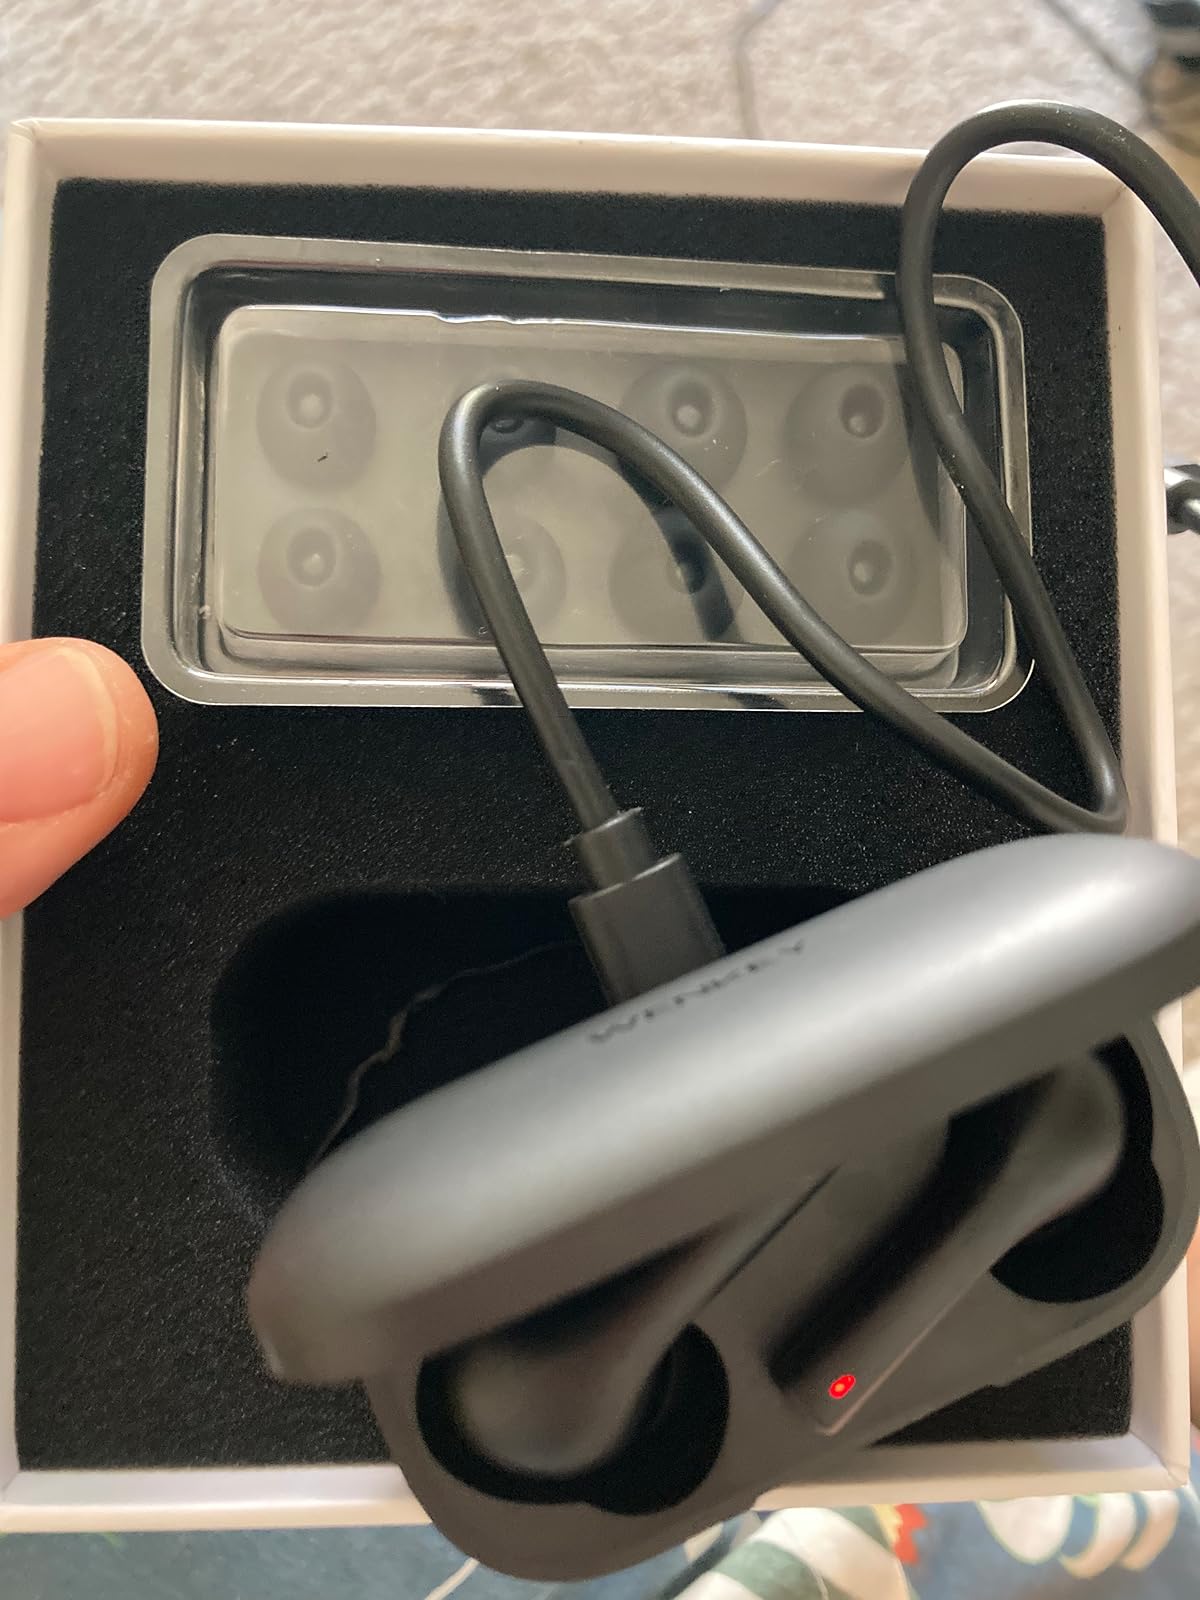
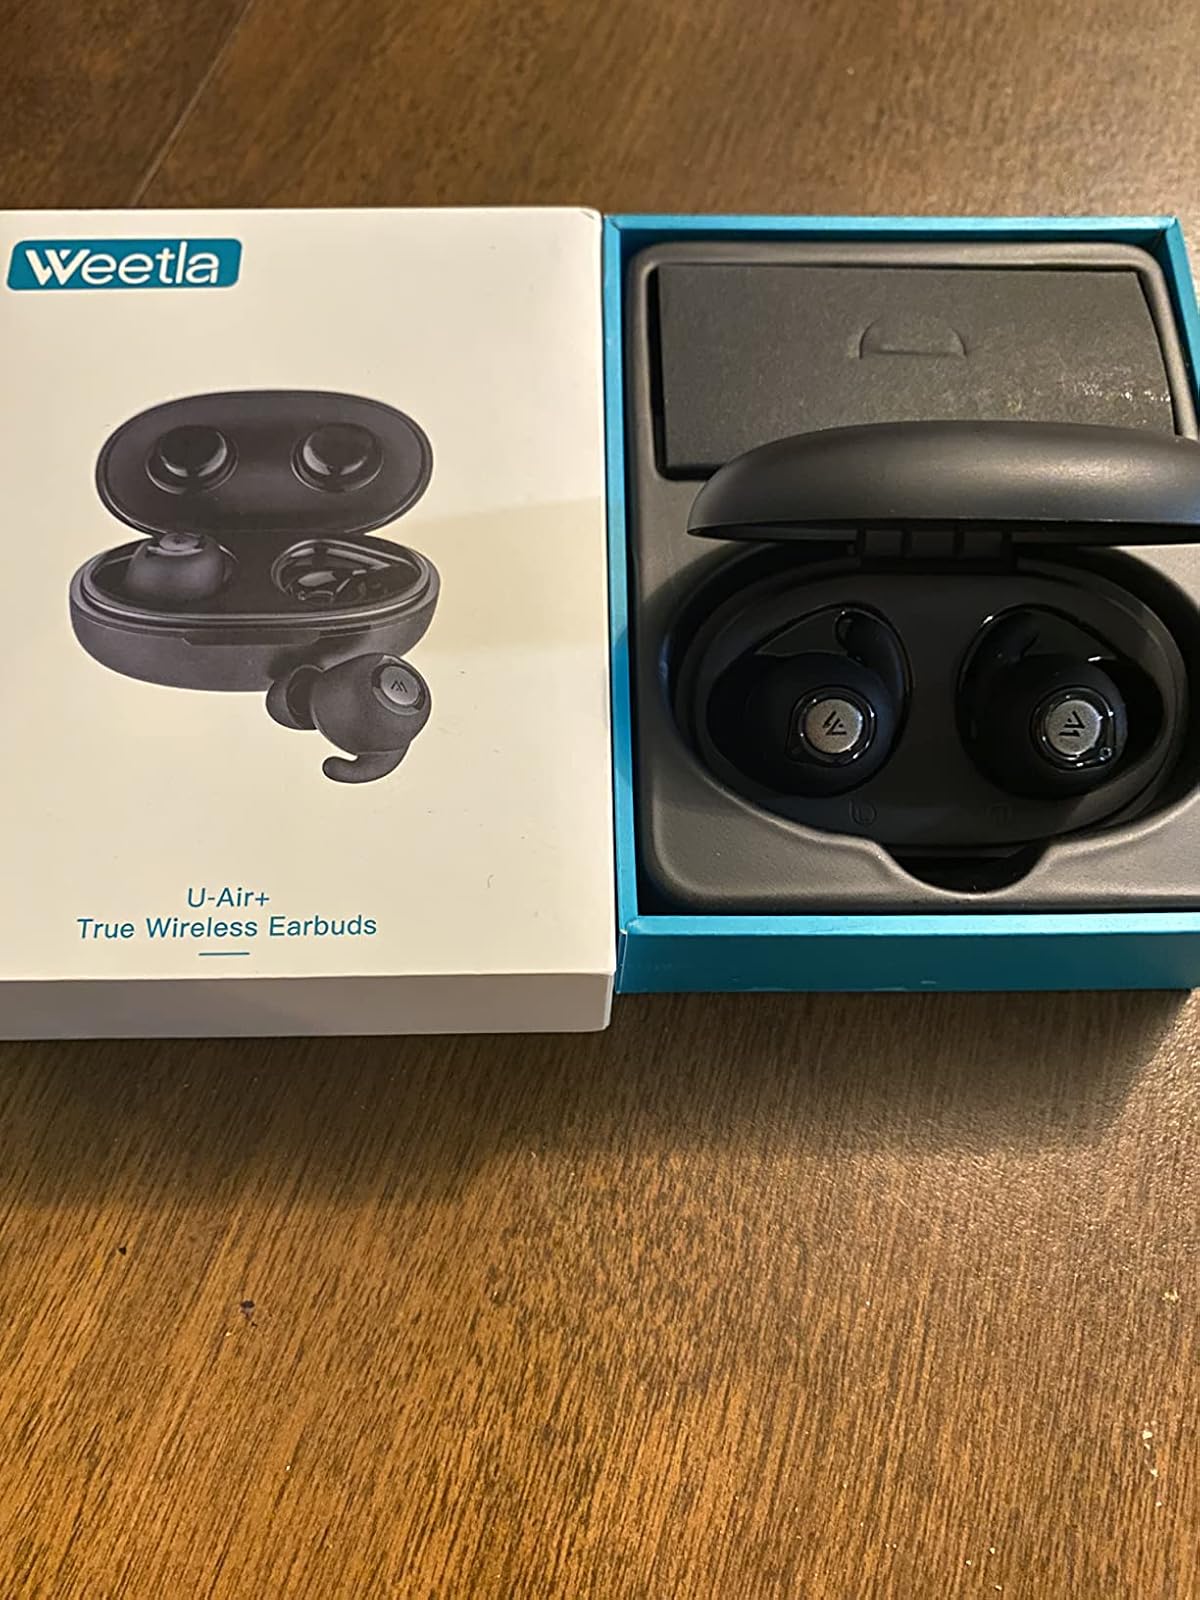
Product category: earbuds
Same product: no